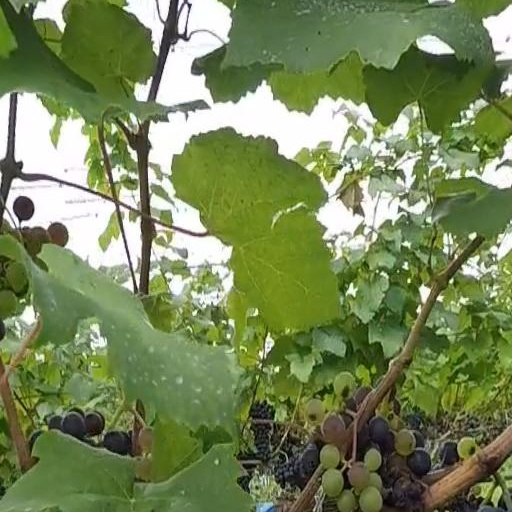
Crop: grape